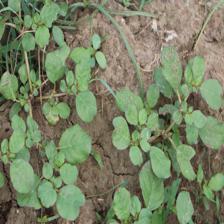
Label: BroadLeafWeed